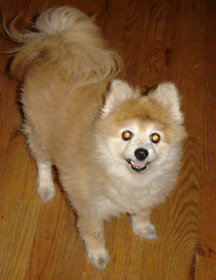
Animal: dog
Breed: pomeranian